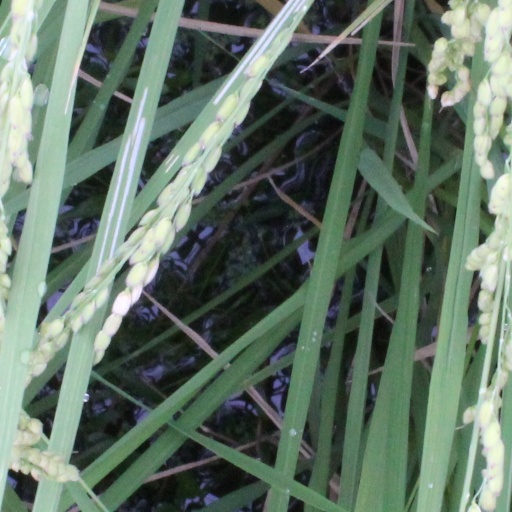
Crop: rice